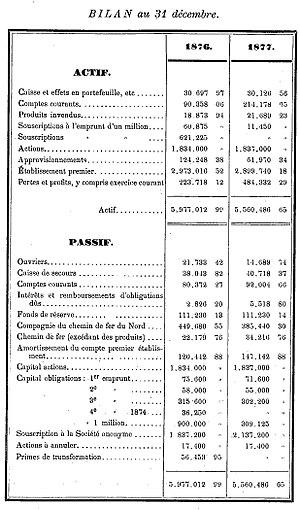
Bilans comptables au 31 décembre 1876 et 1877 de la Compagnie des mines de la Lys-Supérieure.
La Compagnie des mines de la Lys-Supérieure, aussi connue sous le nom de Compagnie des mines de Fléchinelle, est une compagnie minière qui a exploité la houille dans le hameau de Fléchinelle à Enquin-les-Mines dans le bassin minier du Nord-Pas-de-Calais. La société est créée en octobre 1852, et commence par effectuer plusieurs sondages.